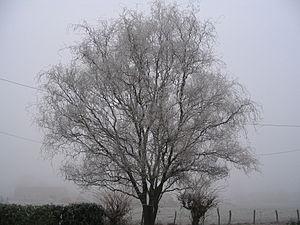
Arbre pris par le givre à Saint-Nexans, près de Bergerac, France